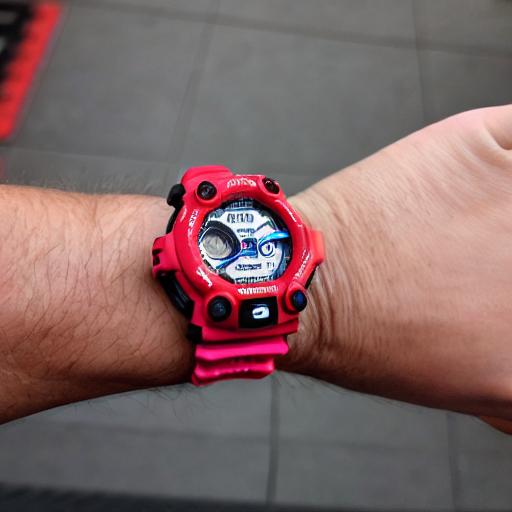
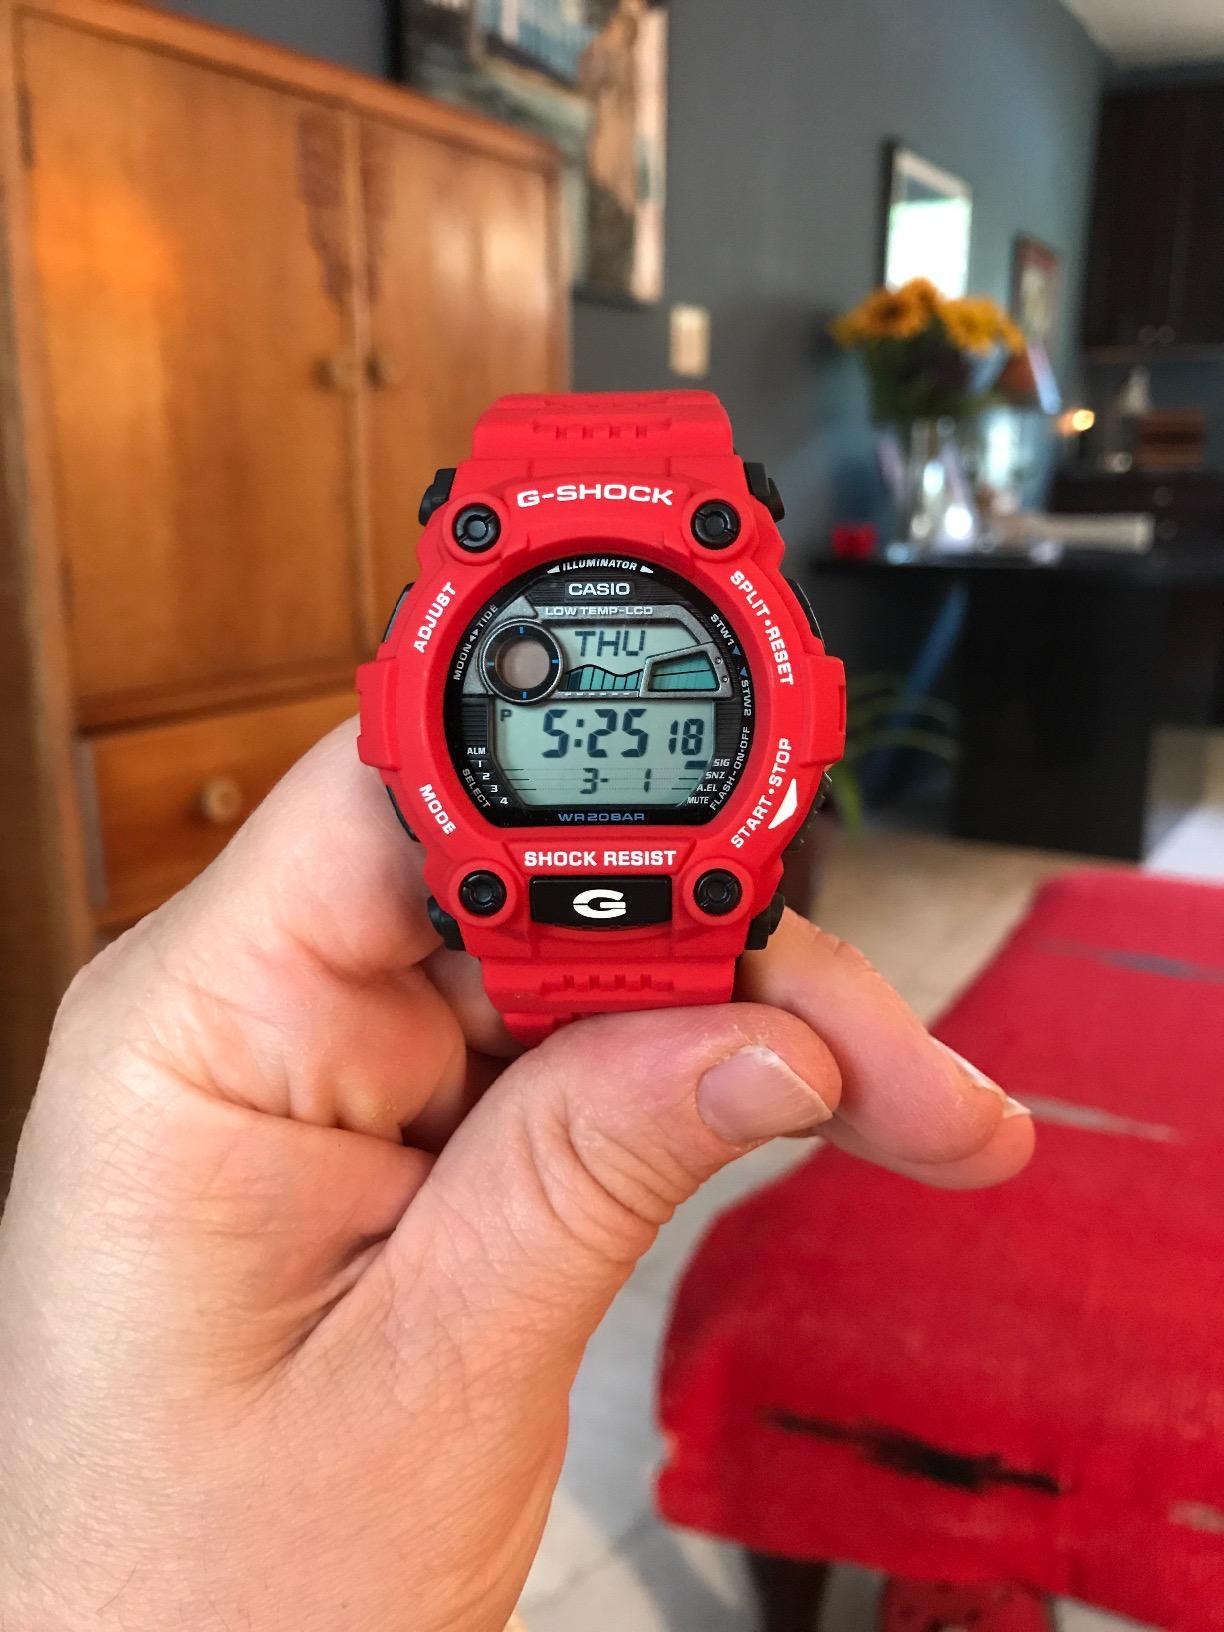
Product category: accessories_watch
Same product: no